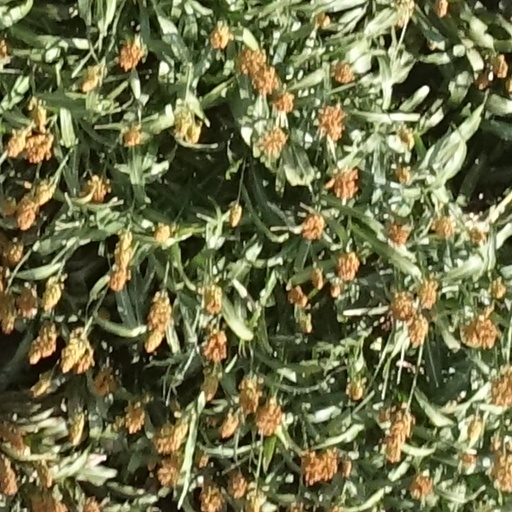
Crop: sorghum